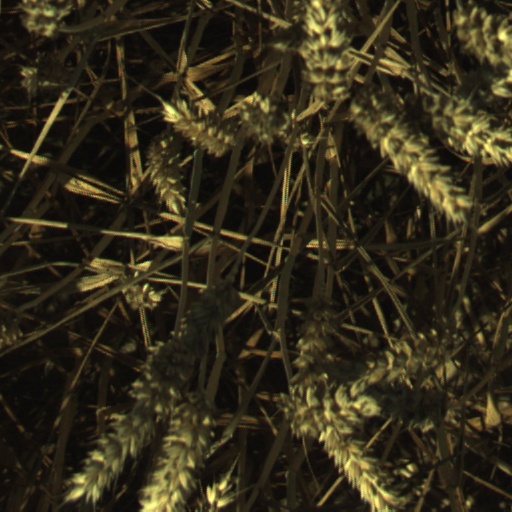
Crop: wheat